Camp Rock 2: The Final Jam

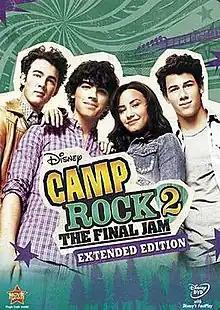
US extended edition DVD cover

Camp Rock 2: The Final Jam is a 2010 musical television film directed by Paul Hoen from a screenplay by Regina Hicks, Karin Gist, and Dan Berendsen. The 80th Disney Channel Original Movie (DCOM), the film is the sequel to "Camp Rock" (2008) and stars Demi Lovato, the Jonas Brothers, Maria Canals-Barrera, Meaghan Jette Martin, and Alyson Stoner. In the film, Camp Star, an upstart rival summer music camp, makes Camp Rock's existence uncertain.